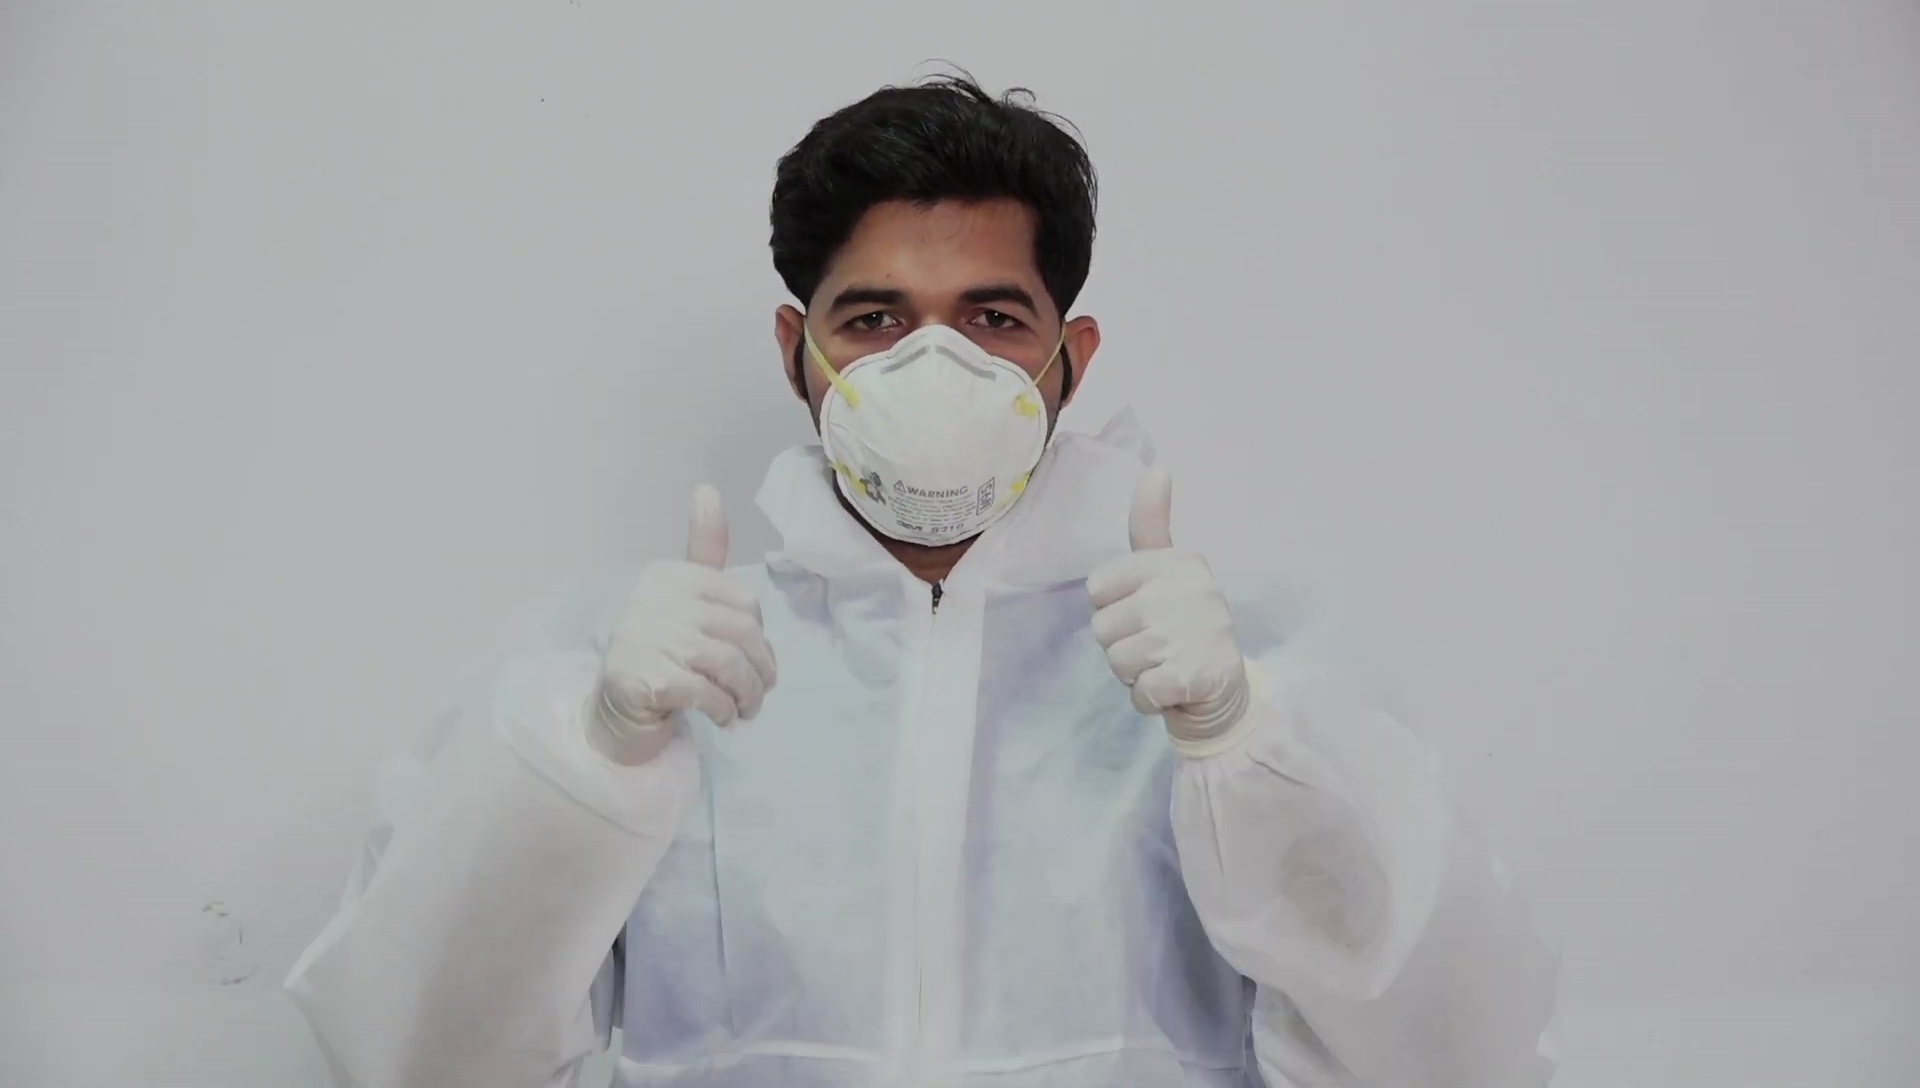
Objects detected:
Mask
Gloves
Gloves
Coverall